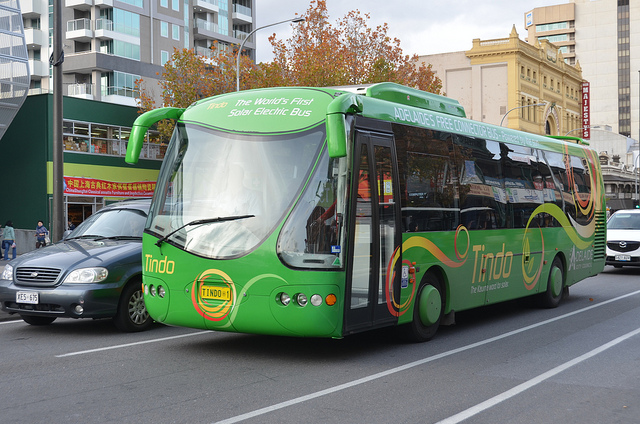
A bus that is sitting in the street.

Green metropolitan commuter bus on street with traffic.

A bright green bus goes down the streets in a city.

A city bus that is traveling down a busy street.

a city bus drives in the middle of traffic